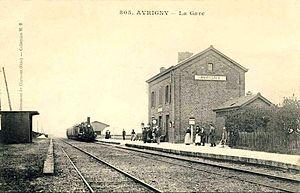
Train de voyageurs arrivant en gare.
Avrigny est une commune française située dans le département de l'Oise, en région Hauts-de-France. Ses habitants sont appelés les Avernois et les Avernoises.